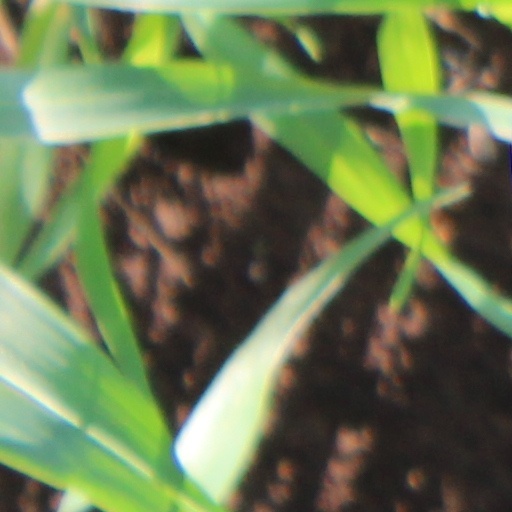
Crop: wheat